Knockhill

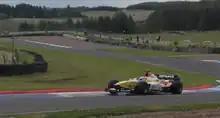
A car in Renault Formula 1 colours at Clark's corner

After the exit of "McIntyre's" there is a short straight leading to the next corner, a shallow right-hand corner named "Butcher's". After this the track dips downward (reaching the lowest point of the circuit) before rising fairly steeply towards another very challenging corner. "The Chicane" is a challenge because the second, right-hand part of the corner is completely blind and drivers do not see the apex of the second part until after they have turned in and it is this combined with the presence of a sausage kerb on the inside of the track to deter corner cutting that results in vehicles often going through the chicane on two wheels (and occasionally off the ground completely). After a run down the short back straight comes the next corner, "Clark's", a blind uphill right hander, frequently the scene of vehicles getting onto two wheels and/or running wide into the gravel on the outside of the corner. Fairly quickly following this is a corner now named "Hislop's" but previously named "Railway", with reference to the fact that it is this section of the track that runs along the location of the old railway line. This corner is a left-handed kink taken at relatively high speeds.